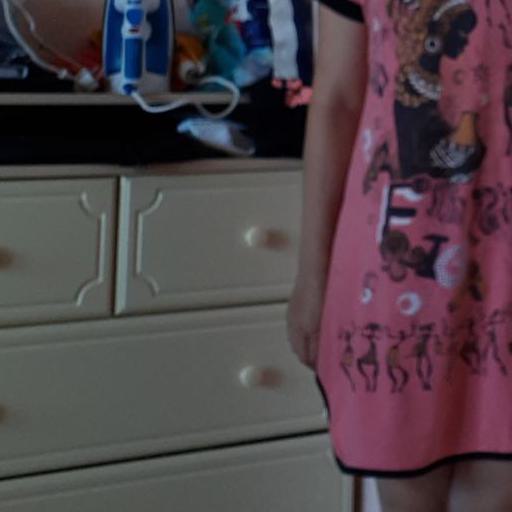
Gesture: no_gesture